Essential oil

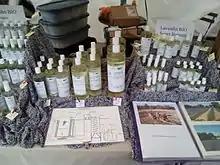
Lavender essential oil sold at a market in France

Lavender oil has long been used in the production of perfume. However, studies have shown it can be estrogenic and antiandrogenic, causing problems for prepubescent boys and pregnant women, in particular. Lavender essential oil is also used as an insect repellent.